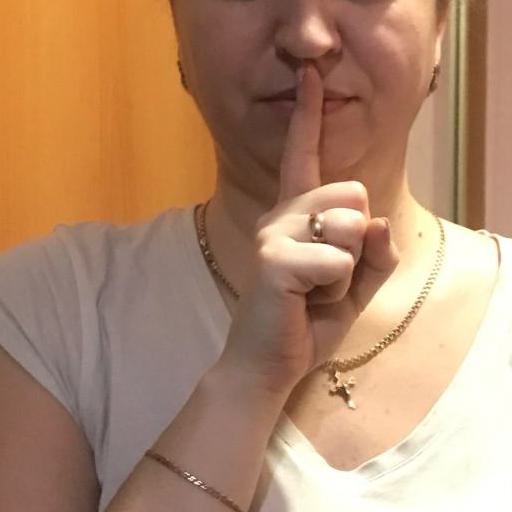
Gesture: mute